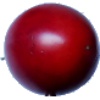
Label: images